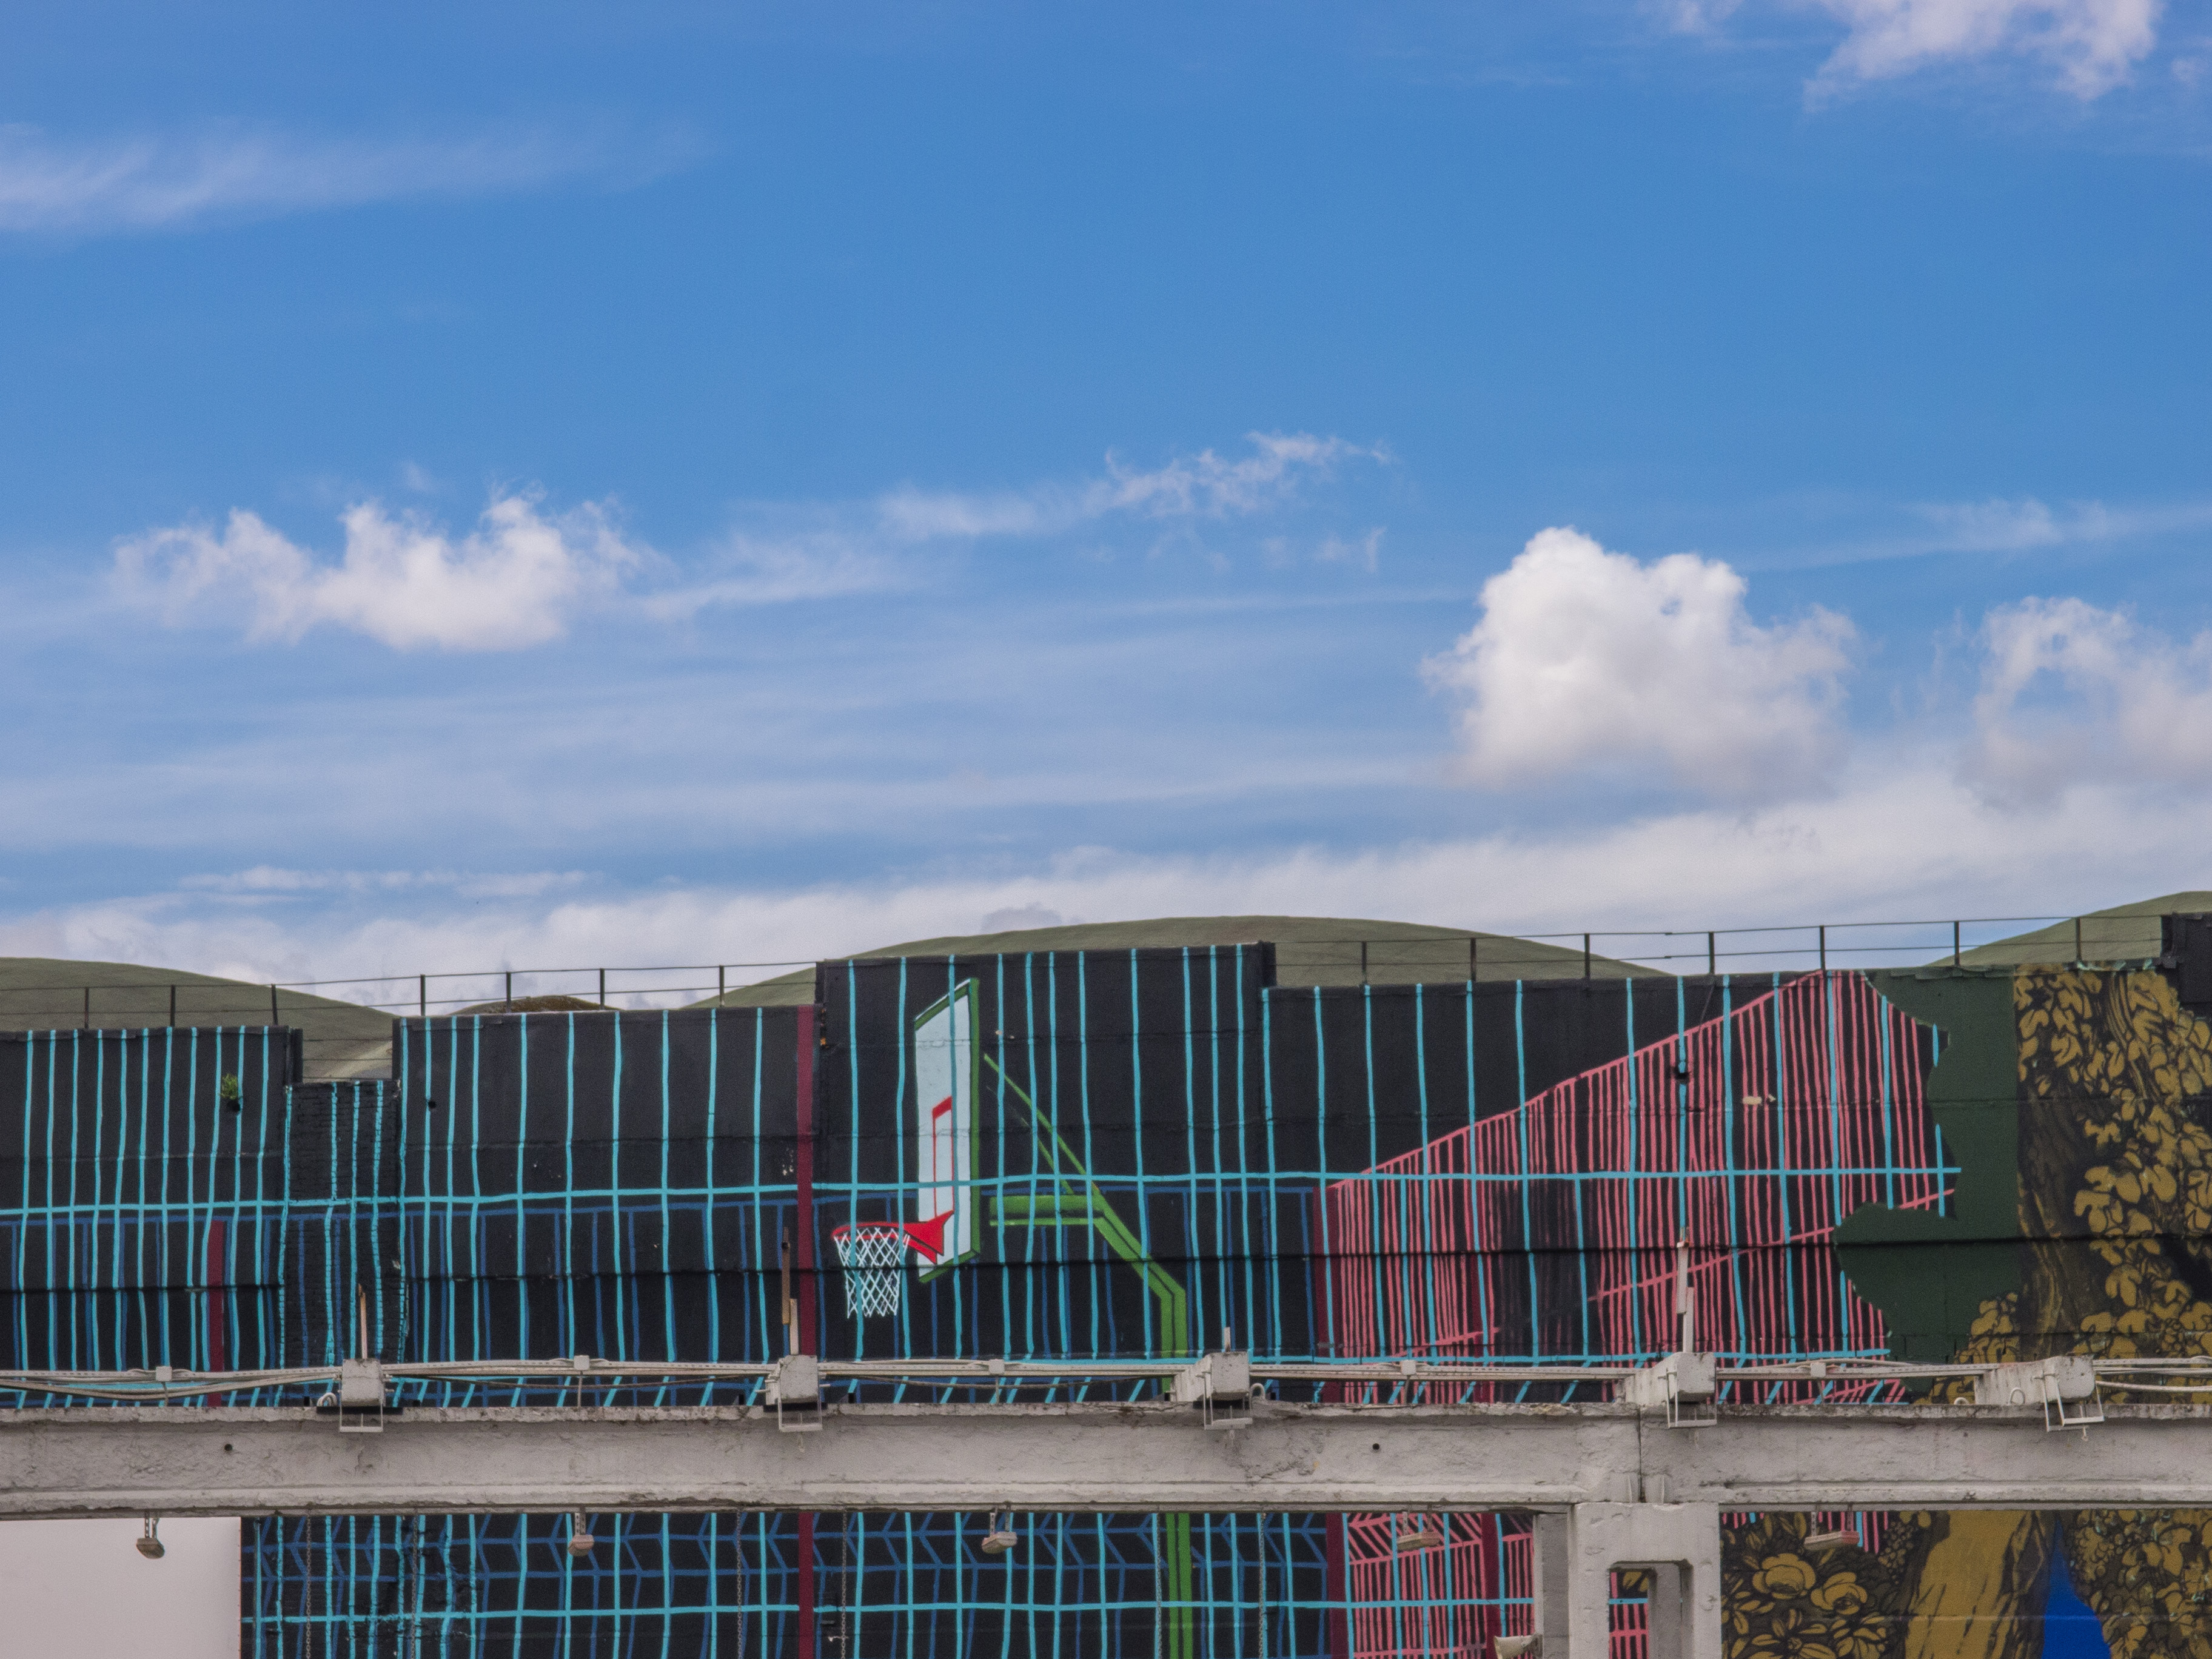
natural, sky, architecture, daytime, cloud, urban area, facade, design, tree, building, city, house, pattern, residential area, home, vacation, fence, reflection, tourist attraction, stadium, tourism